Martin Luther Agwai

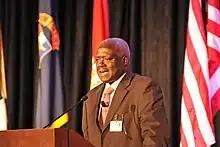
Agwai in May 2010

Martin Luther Agwai (born 8 November 1948) is a retired Nigerian Army general who served as Chief of Defence Staff and Chief of Army Staff. He was the 13th Pro-Chancellor and Chairman of Governing Council of the University of Calabar